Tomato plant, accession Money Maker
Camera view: horizontal (90 deg, fisheye); turntable rotation: 90 degrees
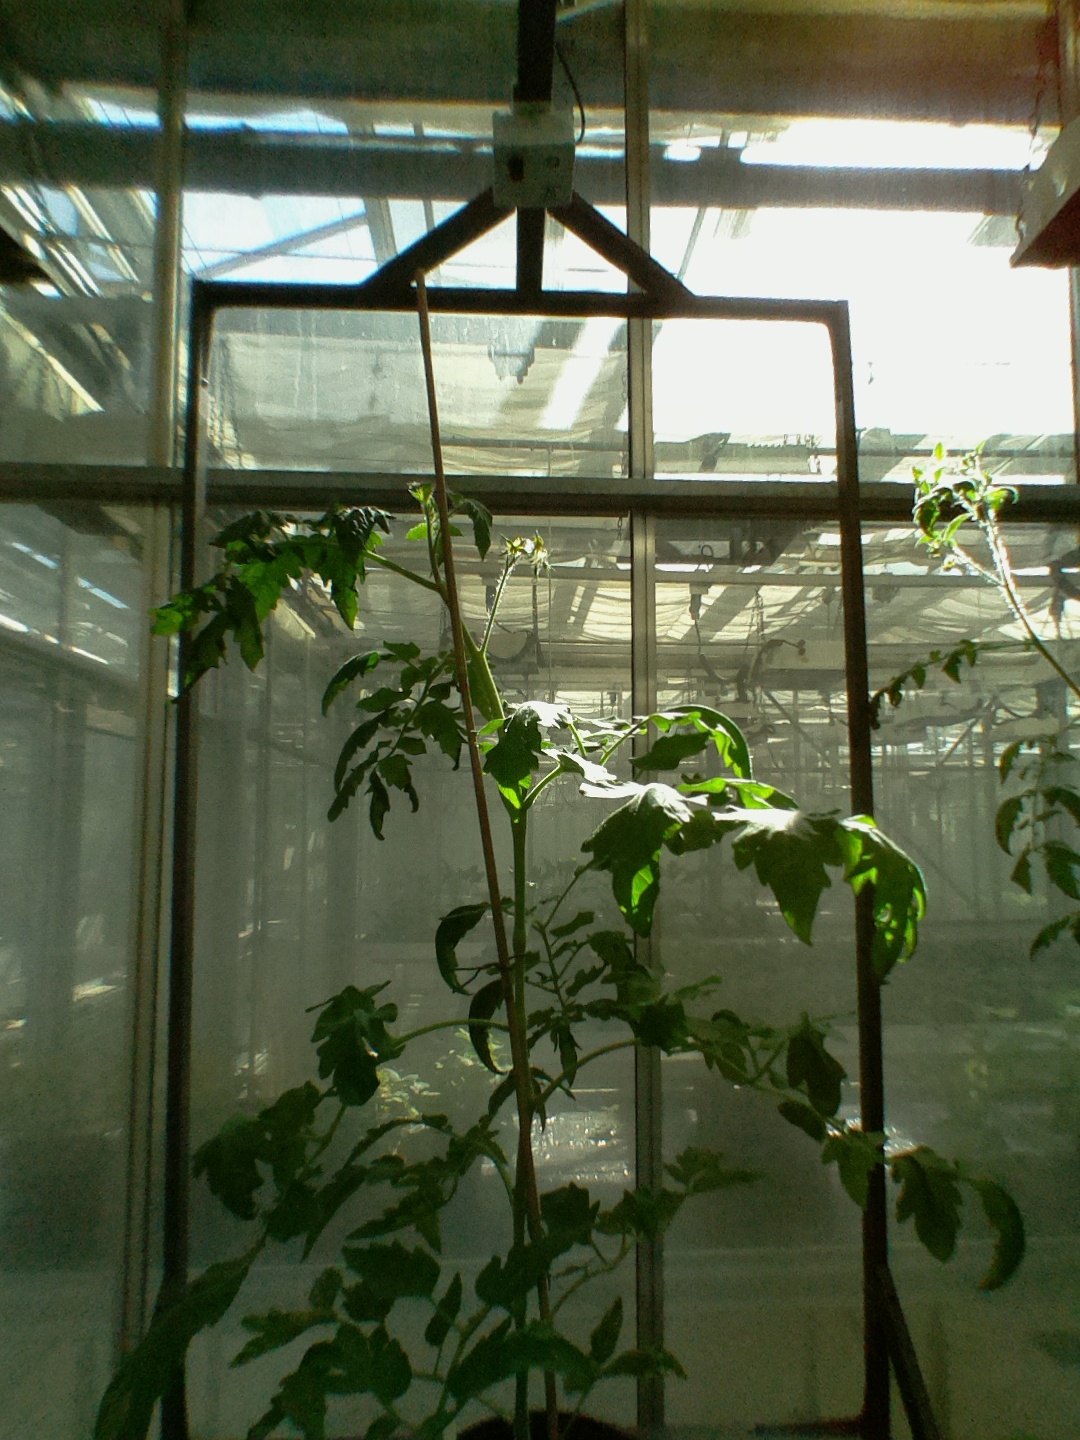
BBCH growth stage 63: 30%-40% of flowers open